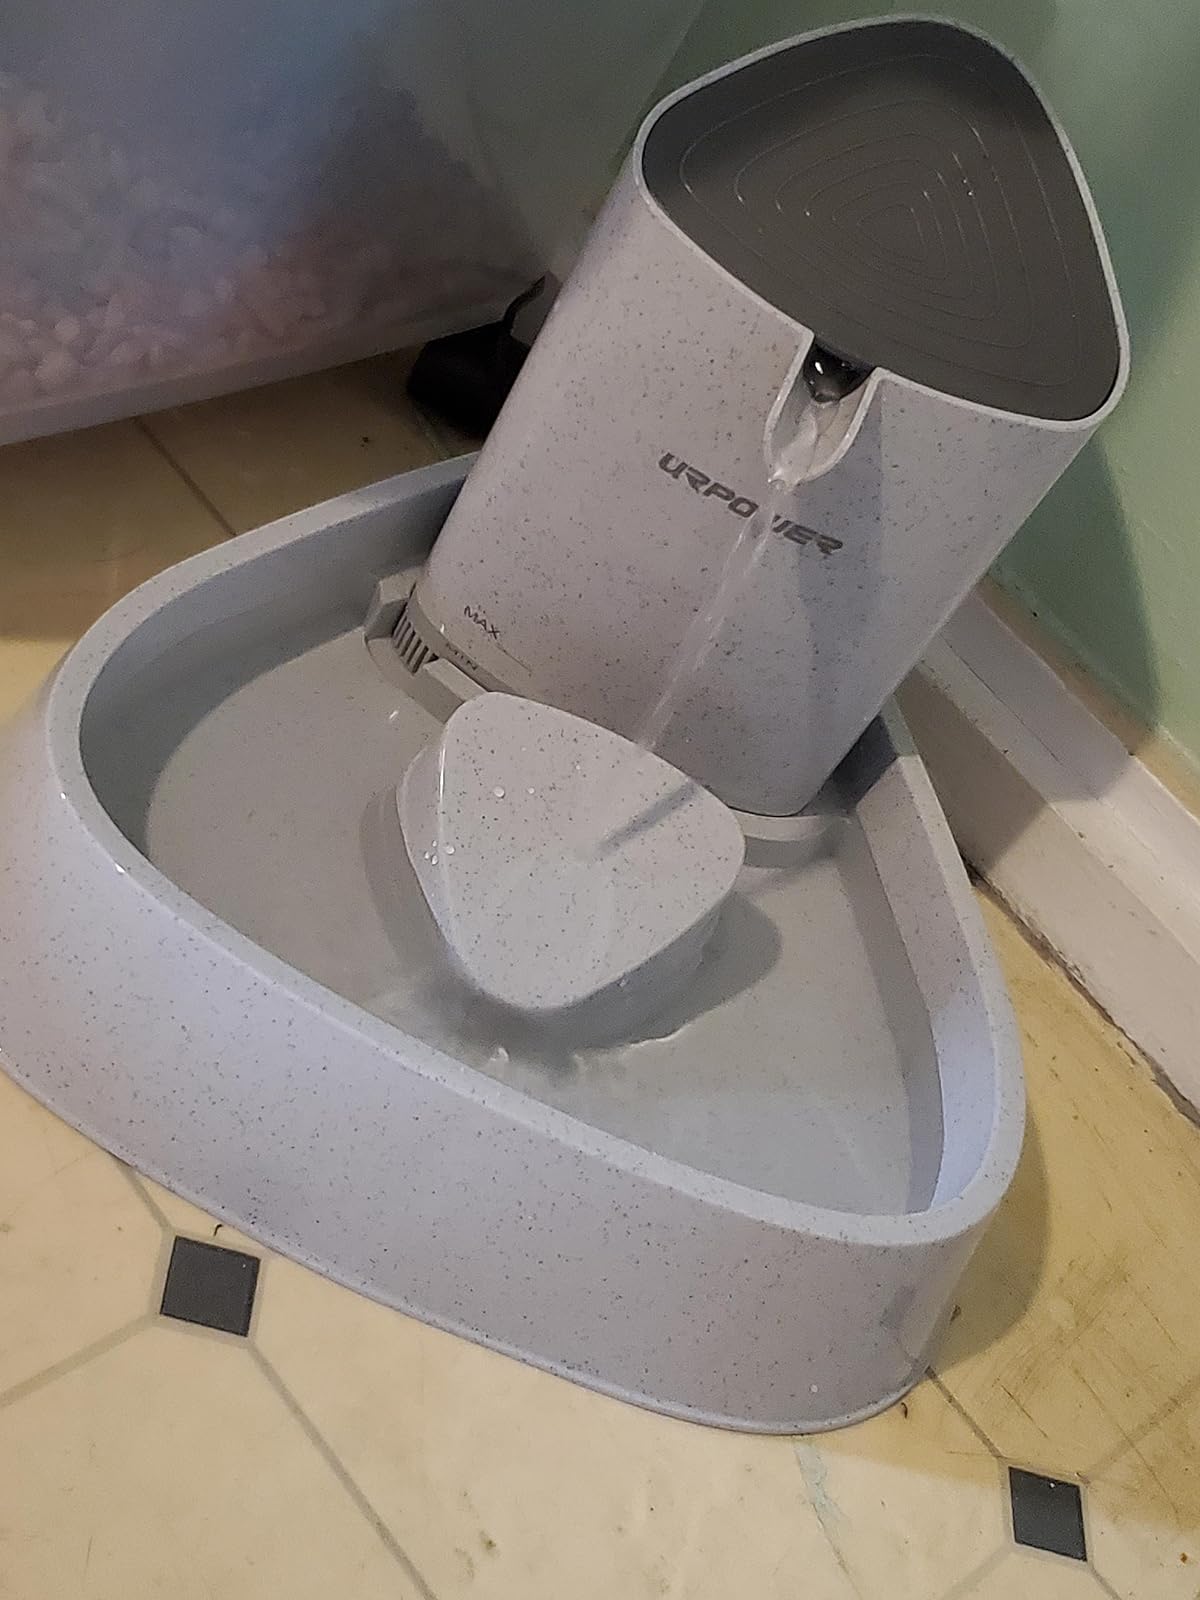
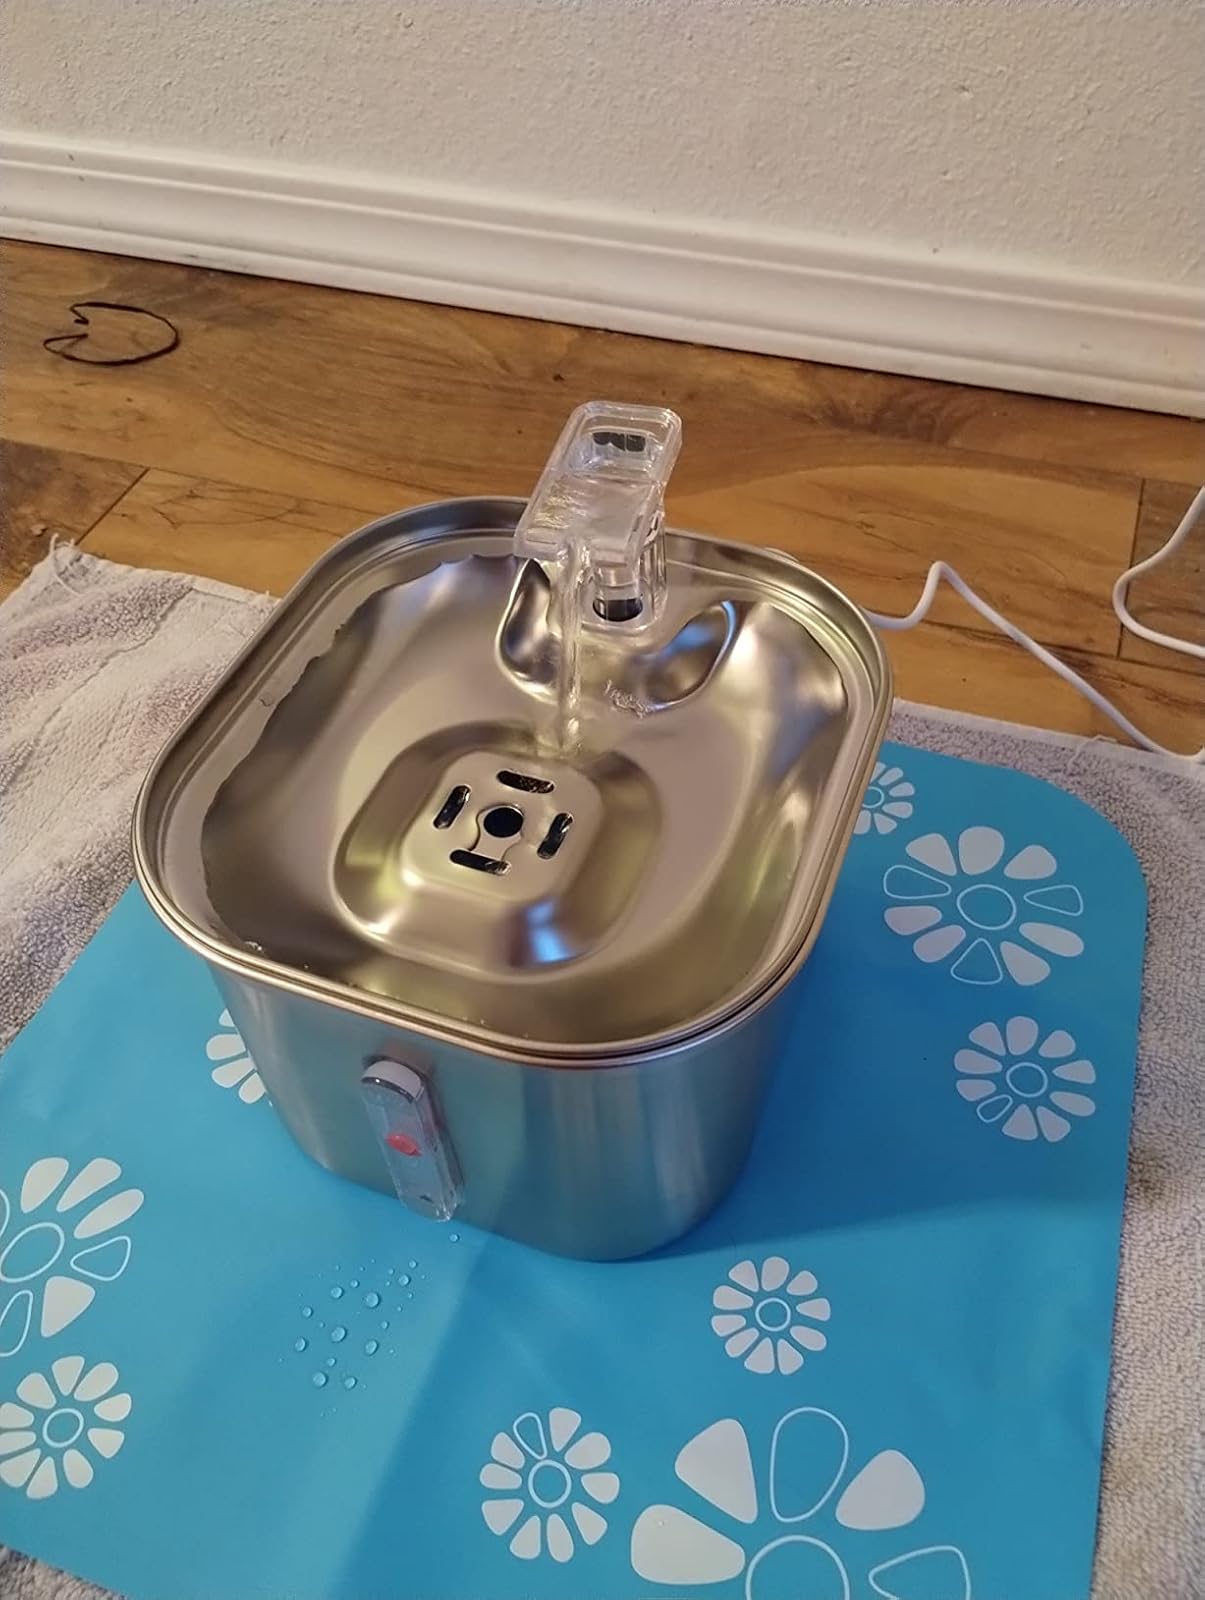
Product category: items_bowl
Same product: no